The Fantastic Golem Affairs

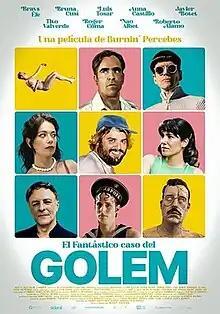
Theatrical release poster

The Fantastic Golem Affairs is a 2023 Spanish absurdist science fiction comedy film written and directed by Burnin' Percebes (Fernando Martínez and Juan González) which stars Brays Efe. It also features Bruna Cusí, Luis Tosar, Anna Castillo, Javier Botet, Tito Valverde, Roger Coma, Nao Albet, and Roberto Álamo.